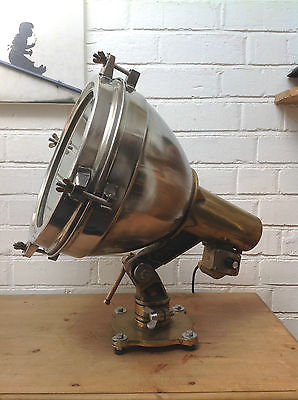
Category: lamp